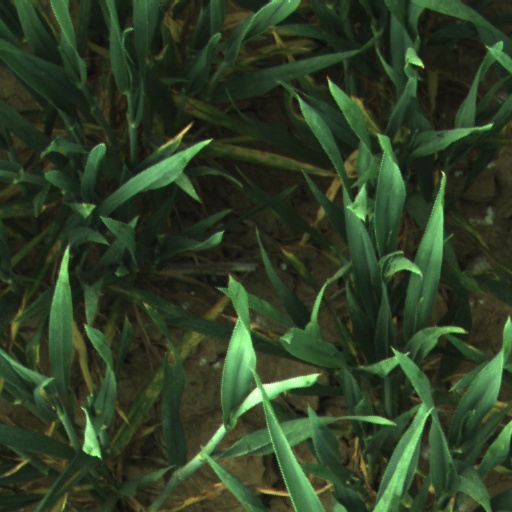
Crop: wheat